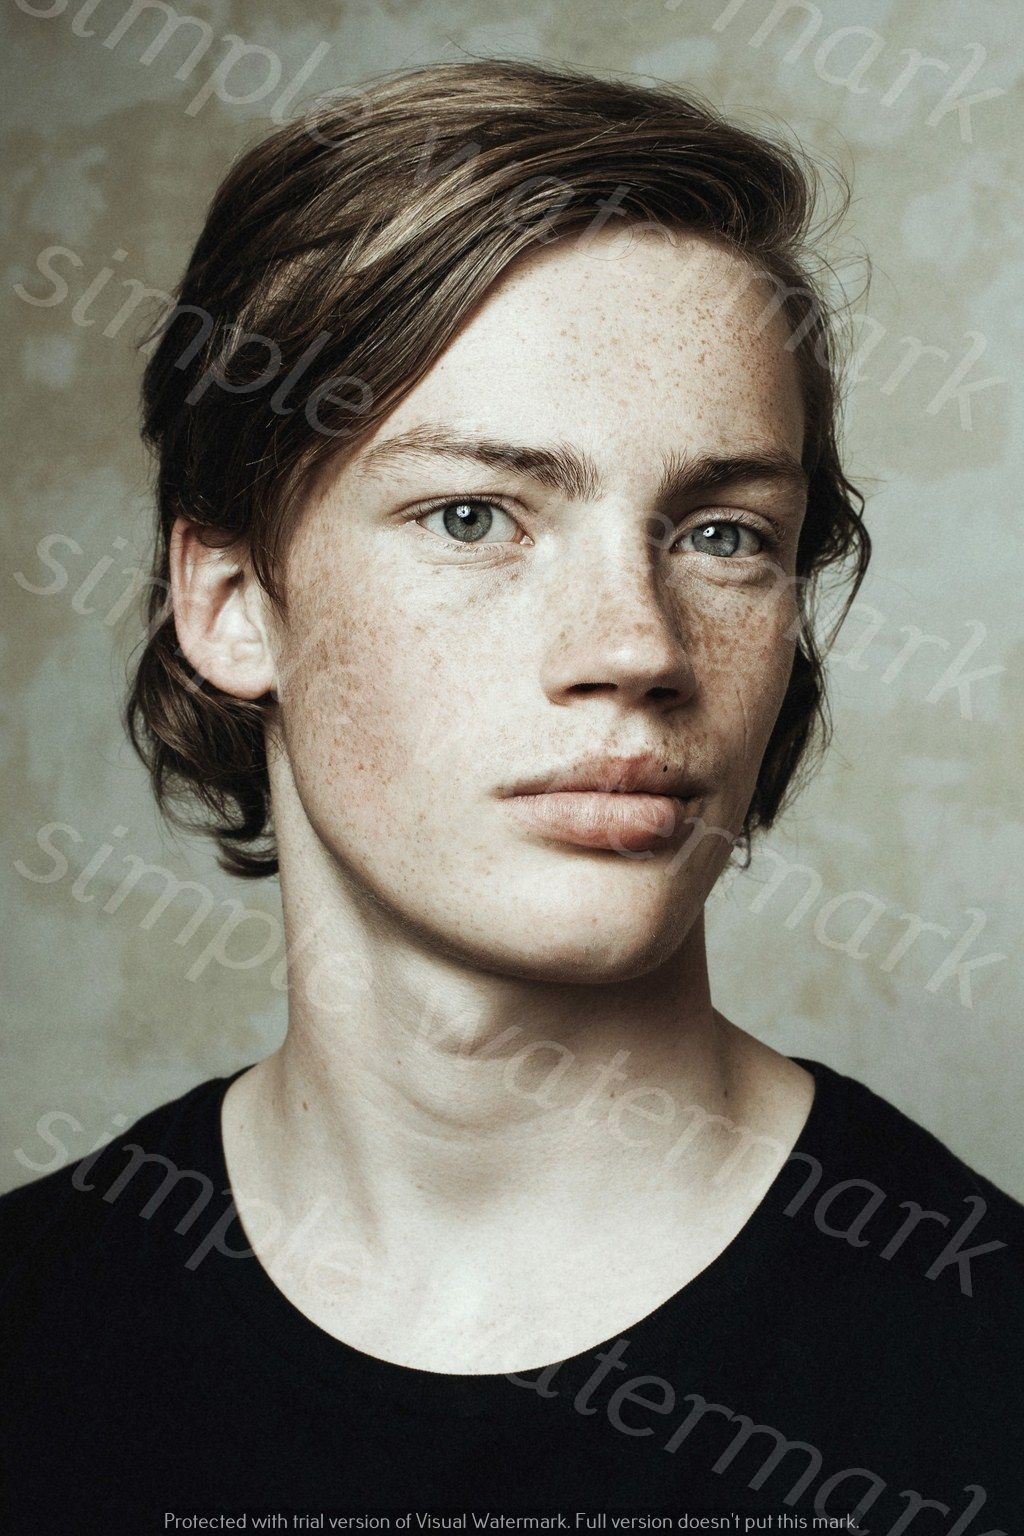
Label: Watermark